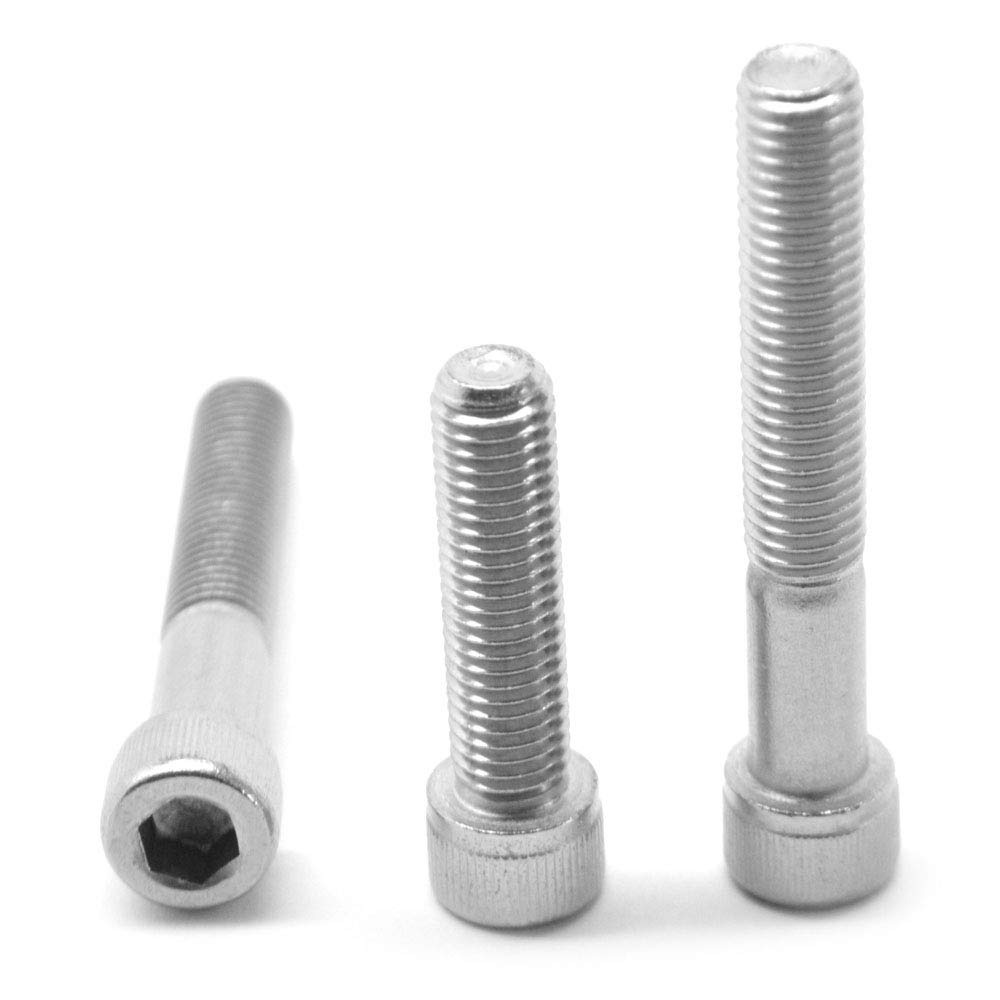
Item Name: #5-40 x 1 1/4" Coarse Thread Socket Head Cap Screw Stainless Steel 18-8 Pk 1250
Bullet Point 1: Please see the specifications in the table below for full details. If you have any questions or doubts, or if your requirements include specific dimensions, please contact us prior to placing your order.
Bullet Point 2: PICTURES ARE REPRESENTATIVE OF ITEM, BUT ARE NOT OF THE ACTUAL ITEM. Product dimensions, finish, head markings, thread length, stamping shape or forging shape, etc., may differ from picture. Products are guaranteed to meet the specifications to which they are manufactured. Specifications allow for tolerances in dimension and shape, which can vary from lot to lot.
Bullet Point 3: ASMC Industrial Brand fasteners are guaranteed to be of the highest quality and are lot controlled, providing traceability to the manufacturer and raw material.
Product Description: <br><br><b>PRODUCT SPECIFICATIONS</B><br><br><b>Part #: </B>0000-104999<br><br><b>Fastener Type: </B>Socket Head Cap Screw<br><b>Size Description: </B>#5-40 x 1 1/4"<br><b>Diameter/Nominal Size: </B>#5<br><b>Length: </B>1 1/4"<br><b>Wrench Size/Across Flats: </B>3/32"<br><b>Head Diameter: </B>0.198-0.205"<br><b>Head Height: </B>0.121-0.125"<br><b>Thread Pitch: </B>40<br><b>Thread Pitch Type: </B>Coarse<br><b>Thread Direction: </B>Right<br><b>System of Measurement: </B>Inch<br><b>Material: </B>Stainless Steel 18-8<br><b>Finish: </B>Plain Finish (No Plating)<br><b>Head Type: </B>Cylindrical<br><b>Drive Type: </B>Internal Hex<br><b>Average Piece Weight: </B>0.004150 lbs.<br/><br/>The socket screws category contains several different types of fasteners with one thing in common: an internal hex (allen) drive.<br><br>Socket head cap screws are used in fastening or clamping components together, die castings, and machine assemblies, among other uses. <br><br>Socket flat head cap screws are used in applications where countersinking is desired. Used when a flush finish is required for either safety or appearance requirements. <br><br>Socket button head cap screws are used when appearance is a factor, and clamping material is too thin to countersink the screw. Examples are end panels, display shelving, and carts. <br><br>Socket shoulder screws are used in many tool and die applications as well as stationary guides, pulley shafts, moving shafts, or pivots. <br><br>Socket low head cap screws are used in applications where not enough clearance is available for a standard socket head cap screw. <br><br>Set screws are used to fasten shaft collars, gears, and knobs on shafts or where frequent adjustments are involved. <br><br>Socket screws are available in a variety of materials, such as high-strength alloy steel, and different stainless steel alloys, and others.<br/><br/>
Value: nan
Unit: None

Price: 158.25